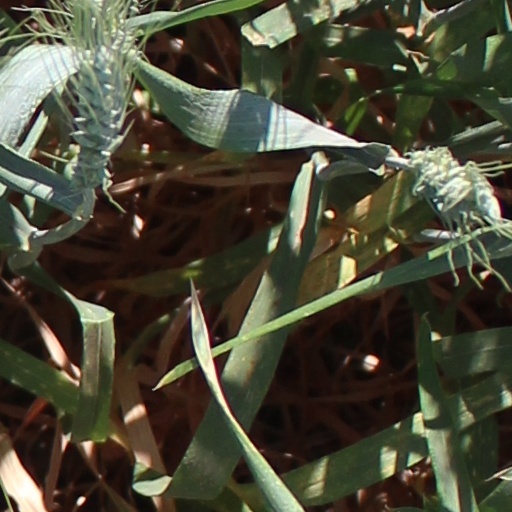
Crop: wheat